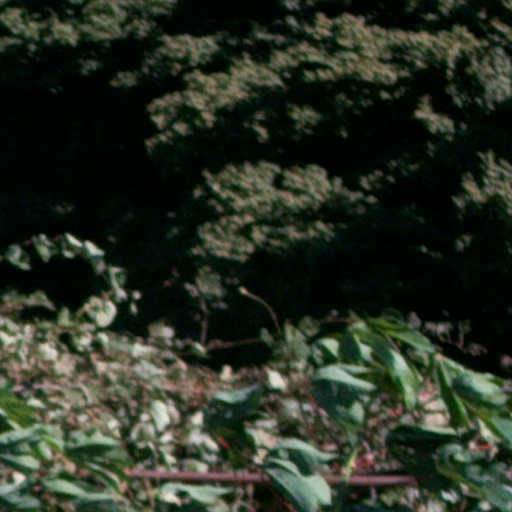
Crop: cassava